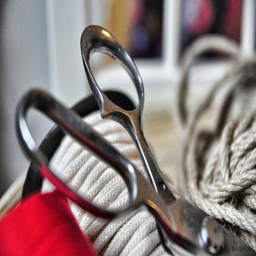
A pair of metal scissors on top of a pile of yarn.
A pair of scissors sitting on top of a bunch of rope
A pair of scissors is lodged in the spool of yarn to prepare for knitting.
A scissor laid on top of some white yarns.
a pair of scissos sitting on top of assorted twine